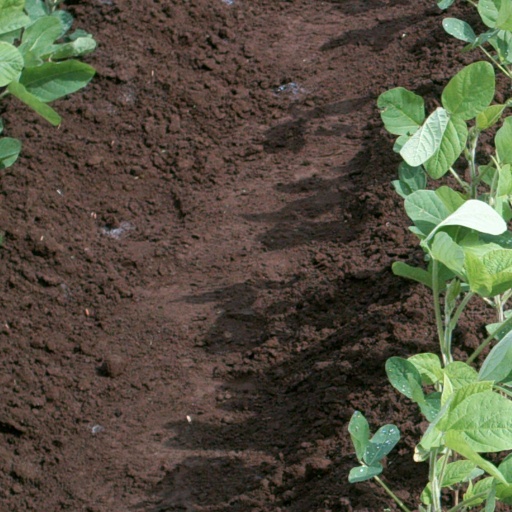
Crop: soybean